Upper Suriname River

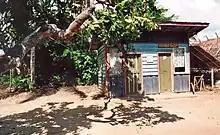
Hair salon in Botopasi

The area is frequented by tourists, both from abroad and Suriname proper. The main activities include relaxation, jungle hiking, wildlife spotting, swimming, fishing, visiting villages, interacting with the local population, and experiencing a different culture.